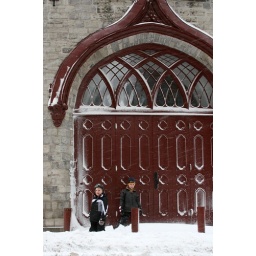
the red door of a Quebec cathedral, with too much snow in front to open it